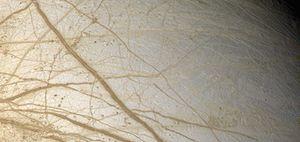
Europe, officiellement Jupiter II Europe est un satellite naturel de Jupiter, le sixième par la distance et le deuxième parmi les satellites galiléens.